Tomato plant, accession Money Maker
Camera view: bottom (45 deg); turntable rotation: 330 degrees
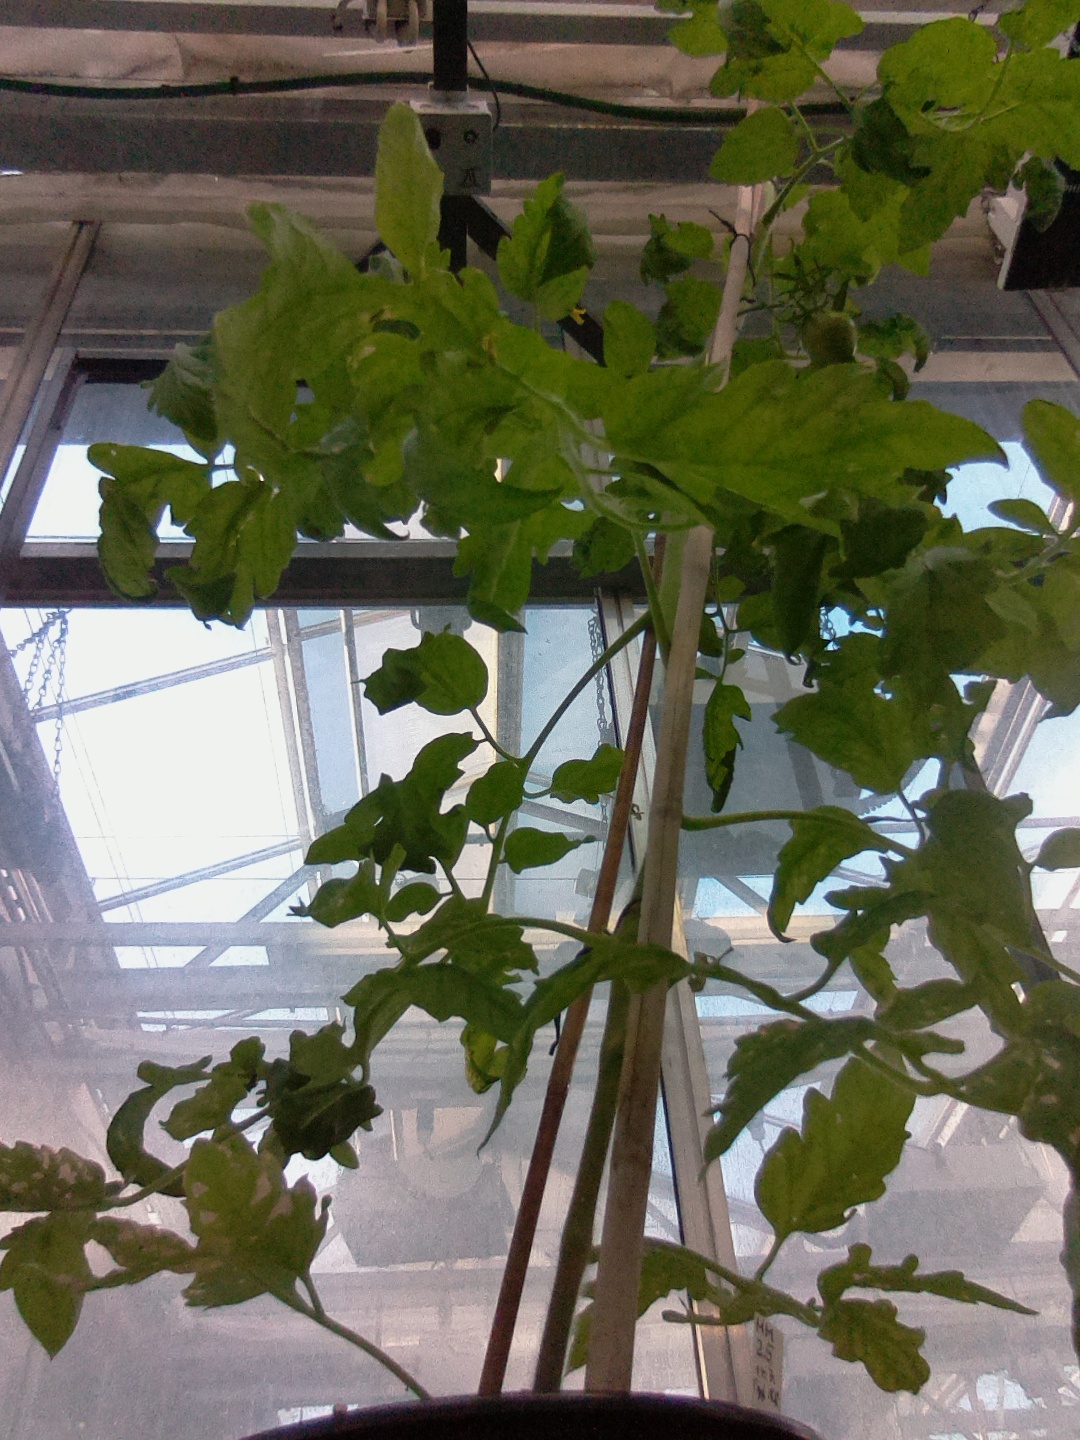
BBCH growth stage 72: 20%-30% of final fruit size